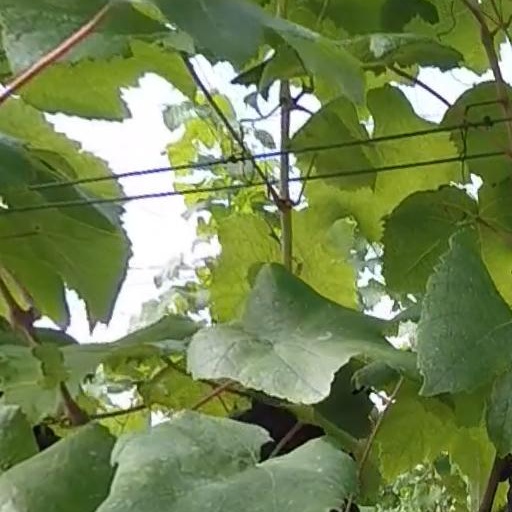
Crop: grape